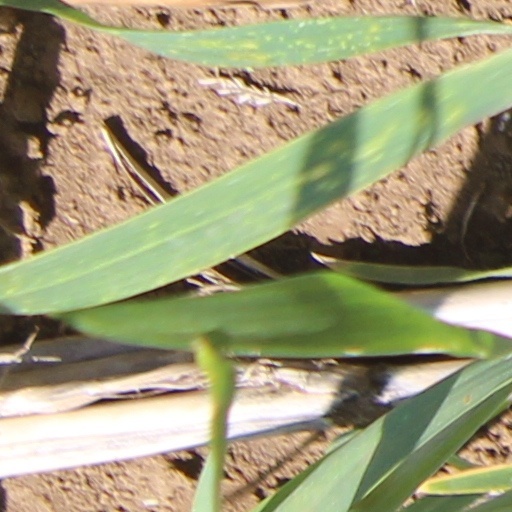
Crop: wheat